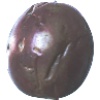
Label: Passion Fruit 1